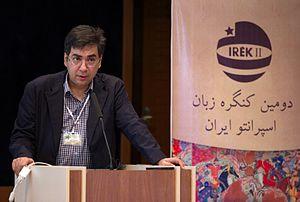
Massimo Acciai